Rufus Mayfield

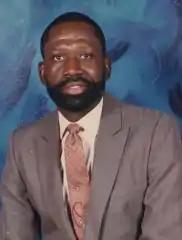
Rufus "Catfish" Mayfield

Rufus G. "Catfish" Mayfield is an American activist, community organizer, and civil rights worker. He is a cofounder of Destiny-Pride, Inc., a Washington, DC–based civic organization dedicated to improving the lives of African-American youths.